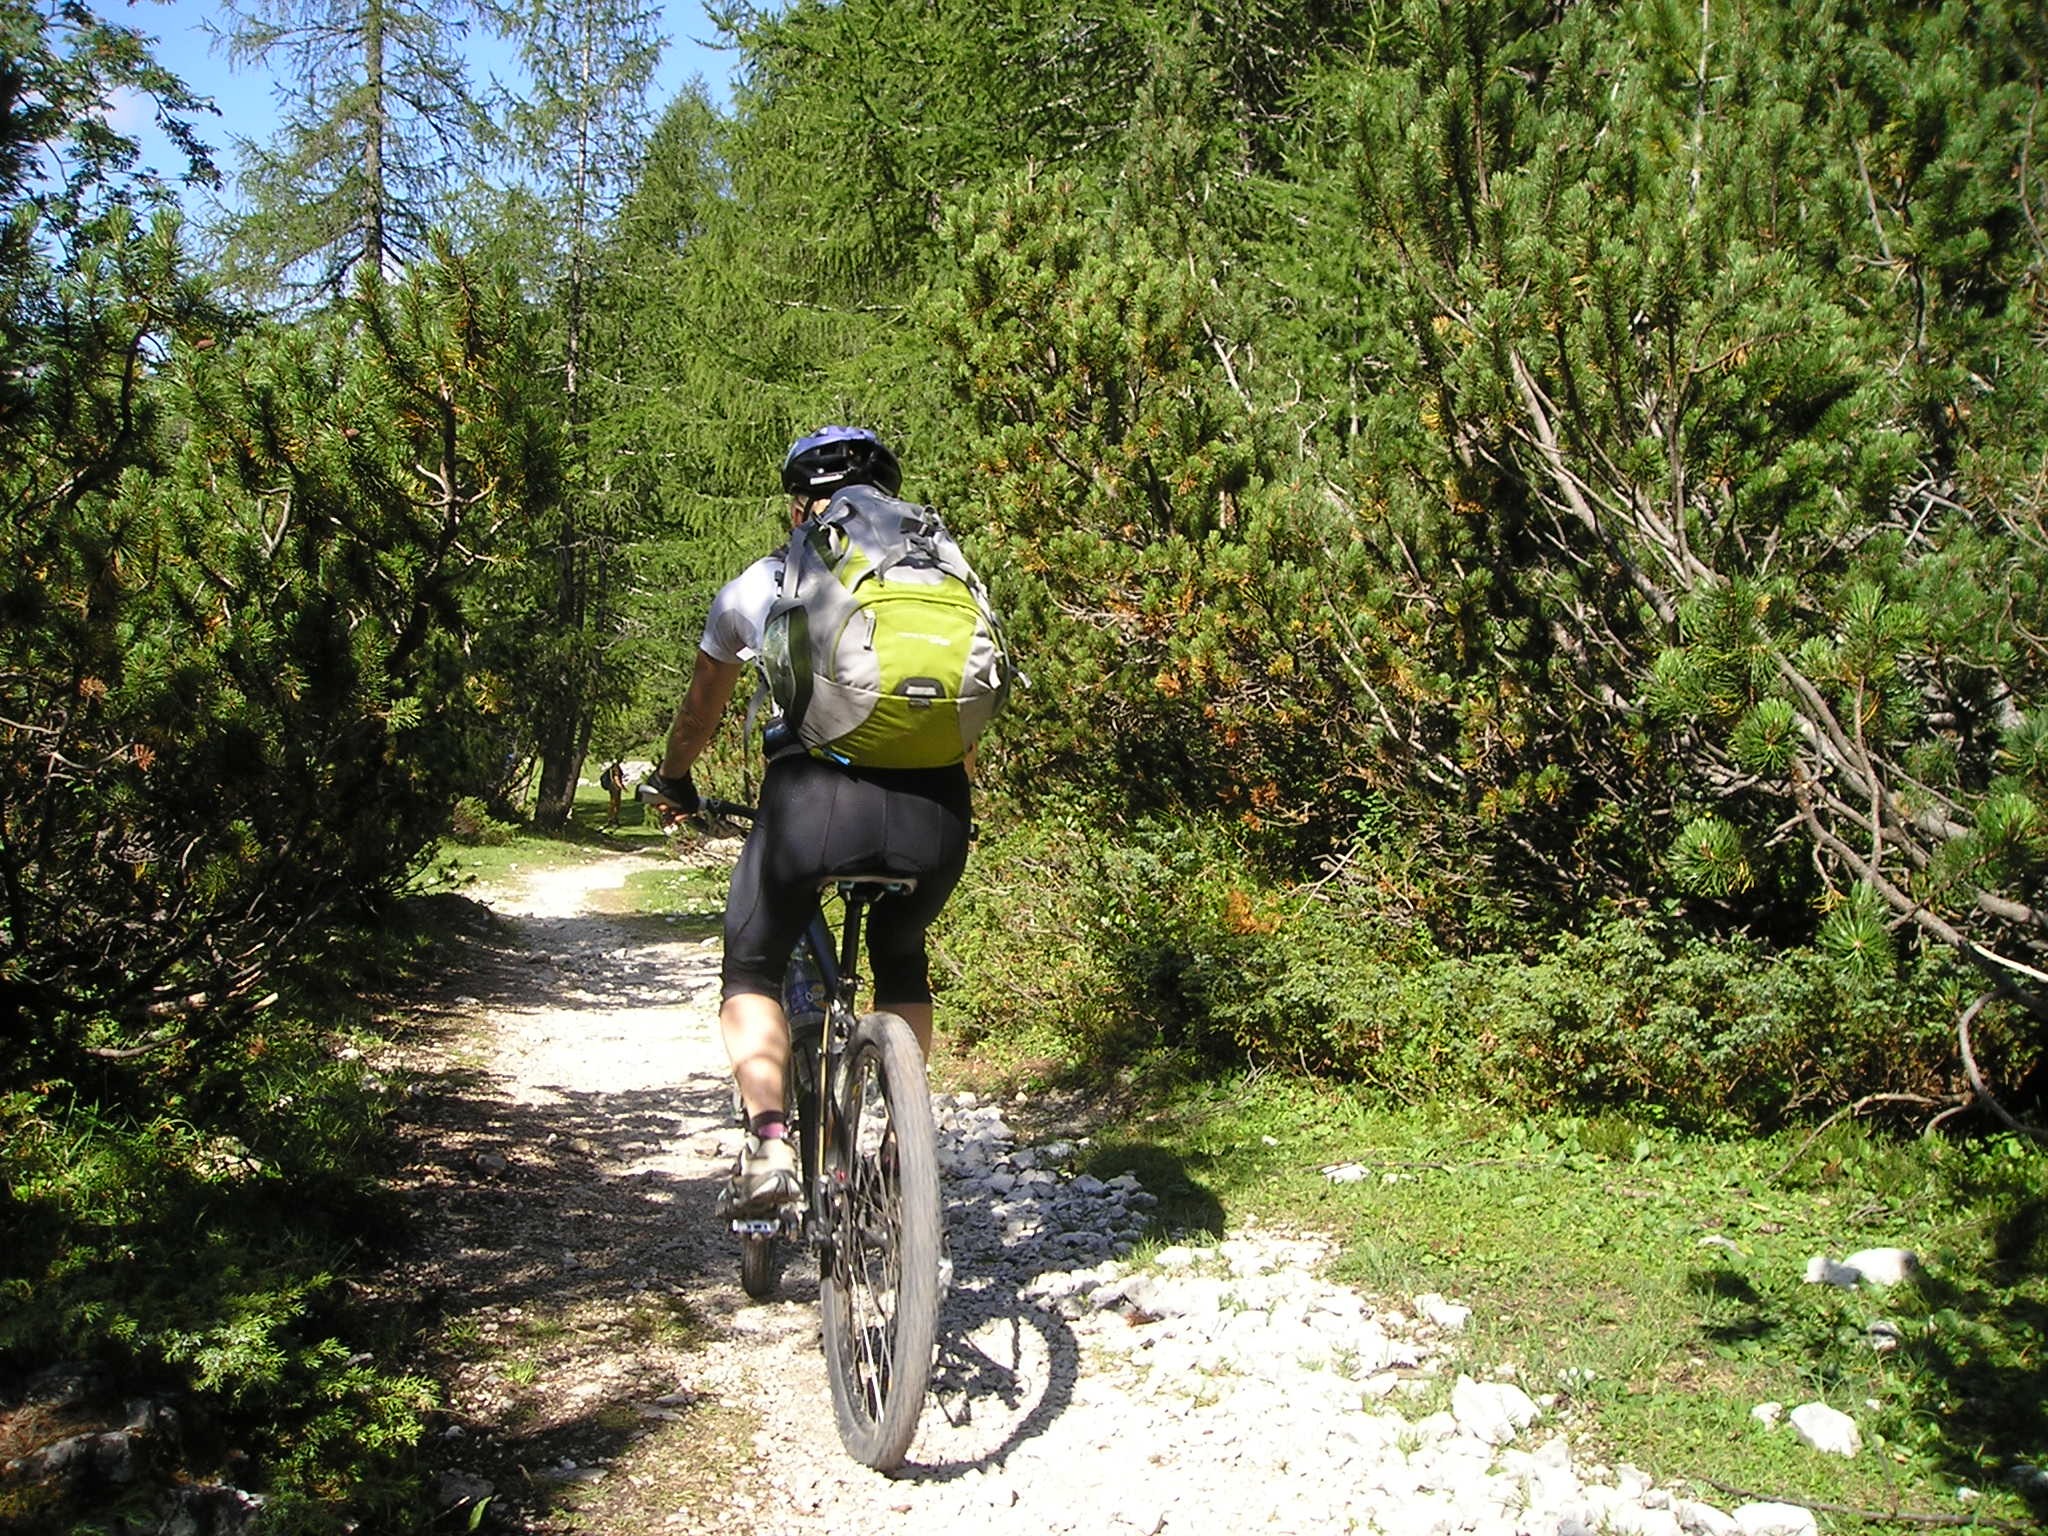
forest, trail, sport, backpack, bicycle, bike, vehicle, soil, italy, alpine, sports equipment, mountain bike, cycling, sporty, tour, departure, sports, mountains, away, freeride, dolomites, mountain biking, south tyrol, bicycle tour, transalp, singletrail, touring bike, professional cyclist, cycle sport, downhill mountain biking, mountain bike racing, cross country cycling